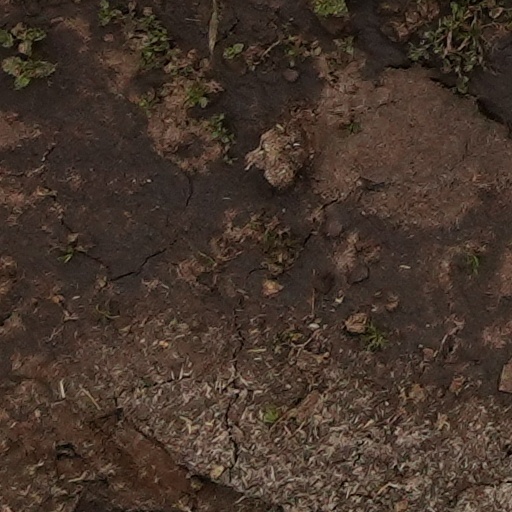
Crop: wheat